Syrian wild ass

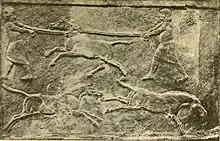
Assyrians wrangling a wild ass, seventh century BCE

The bones of a Syrian wild ass have been identified at an 11,000 year-old archaeological site at Göbekli Tepe, Turkey. Cuneiform from the third millennium BCE report the hunting of an 'equid of the desert' ("anše-edin-na"), valued for its meat and hide, which may have been "E. h. hemippus". Although Syrian wild asses were not themselves domesticated, a significant breeding center at Tell Brak produced a hybrid of the wild ass and the donkey, called the "kunga", that was a draft animal of high economic and symbolic value to the elite of Syria and Mesopotamia. They appear in cuneiform inscriptions and their bones are found in burials from the third millennium BCE. The size of these hybrids, larger than modern examples of both parent species, has led to speculation that the Syrian wild asses used historically in breeding the kunga were of larger size than the individuals observed in the remant populations of the 18th and 19th centuries.